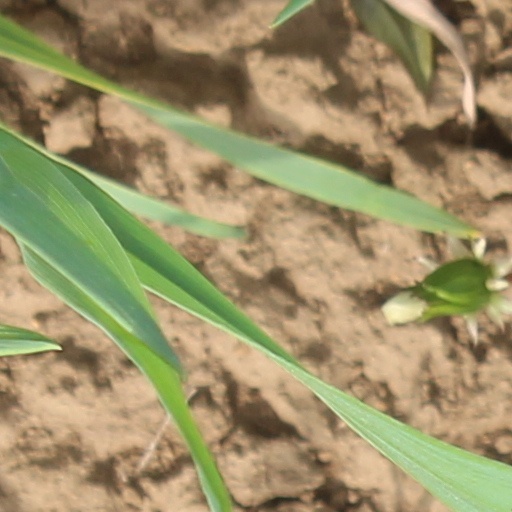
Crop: wheat